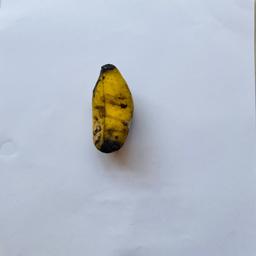
Banana variety: Sabri Kola